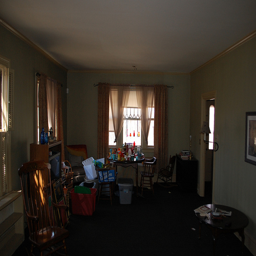
A darkened living room and dining room have white walls.
A living room filled with furniture surrounded by windows.
A very messy living room with a clear curtain.
A mess room is displayed in dim lit lighting.
A dark and messy living and dining room is pictured.